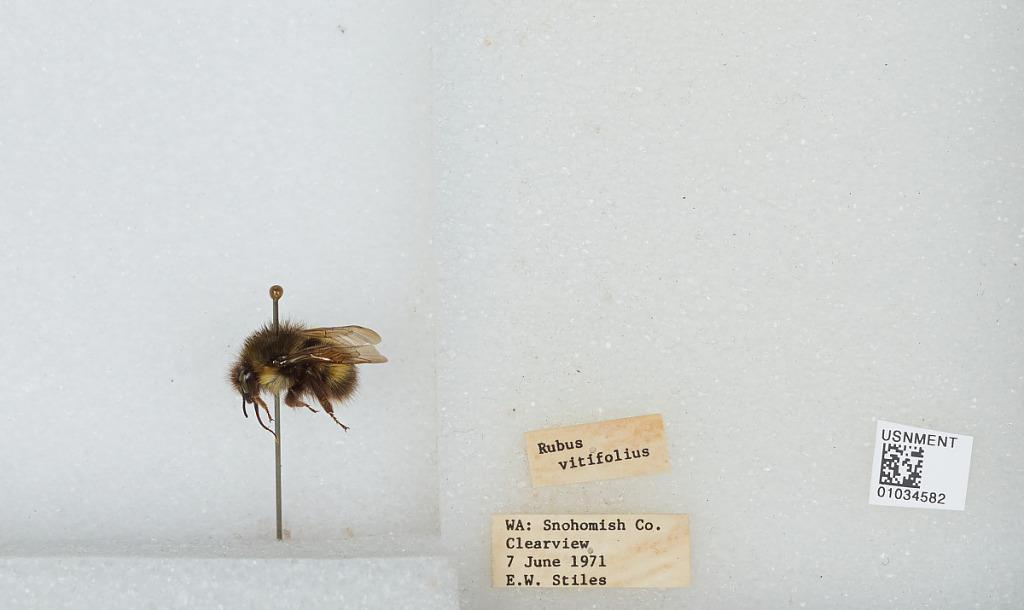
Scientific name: Bombus (Pyrobombus) sitkensis Nylander
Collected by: E. Stiles
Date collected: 1971-6-7
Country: United States
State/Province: Washington
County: Snohomish
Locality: Clearview
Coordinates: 47.8292, -122.145